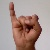
The image shows a hand gesture representing the letter 'I' in Indian Sign Language.